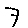
Label: 7